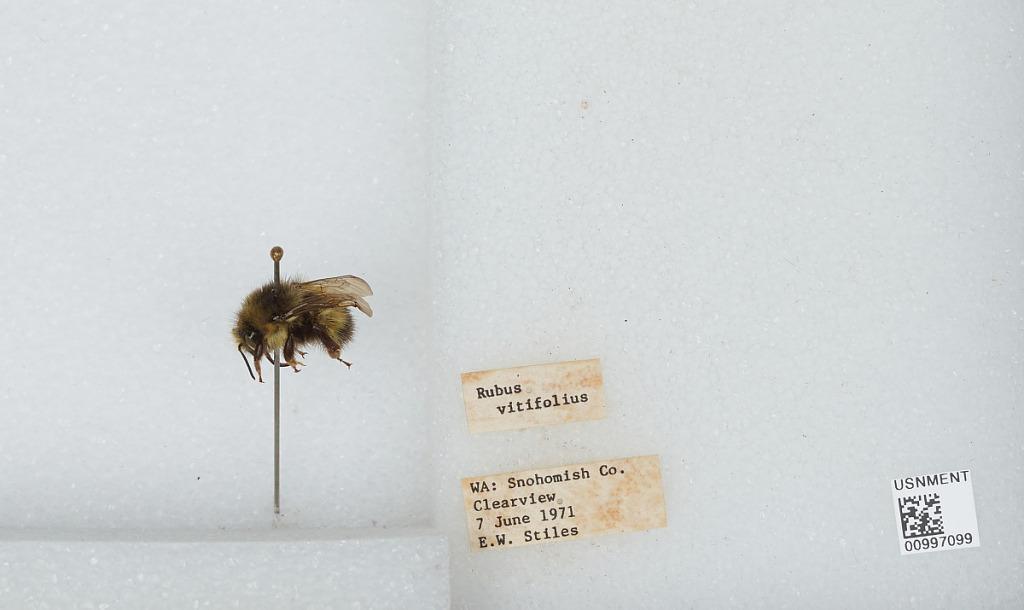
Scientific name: Bombus (Pyrobombus) flavifrons Cresson
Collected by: E. Stiles
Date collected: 1971-6-7
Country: United States
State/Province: Washington
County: Snohomish
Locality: Clearview
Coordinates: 47.8292, -122.145